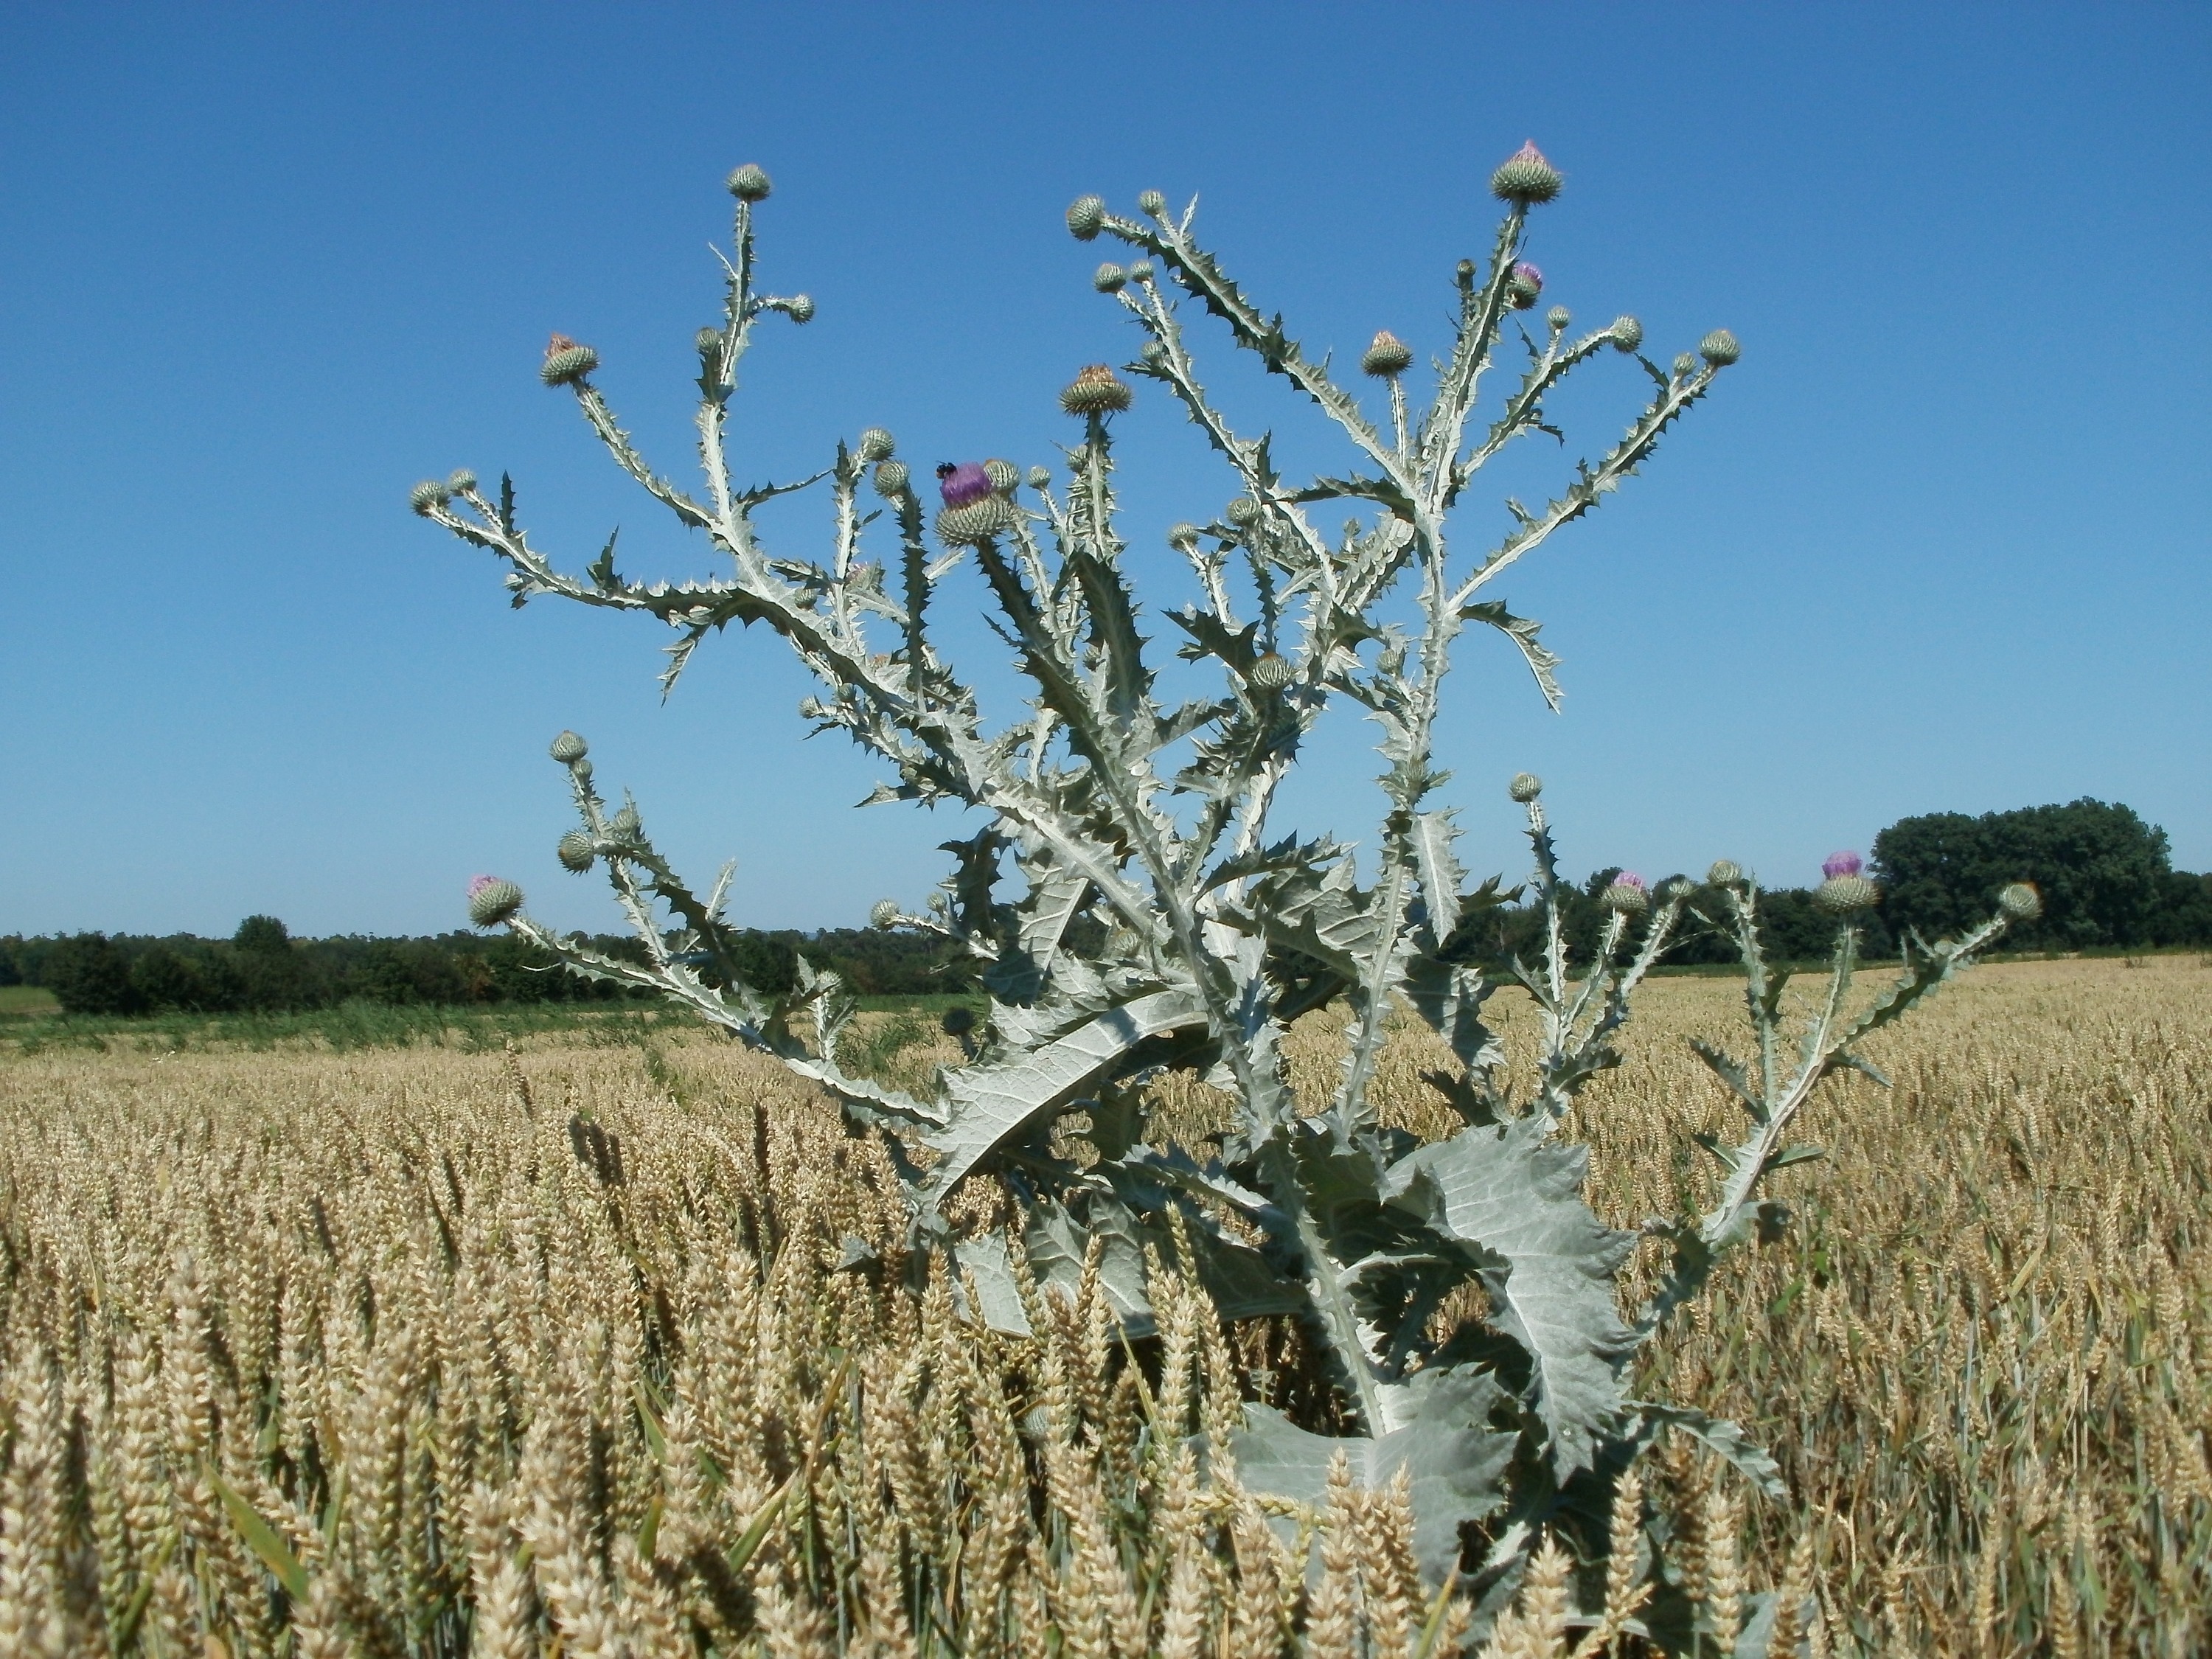
tree, nature, prickly, plant, field, wheat, prairie, flower, thorn, floral, wild, environment, food, produce, crop, agriculture, flora, botanical, wildflower, thistle, species, ecosystem, spines, flowering plant, onopordum acanthium, grass family, woody plant, land plant